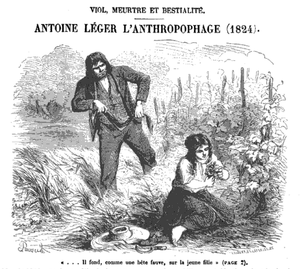
Gravure représentant Antoine Léger se préparant à étrangler sa victime Aimée Constance Debully avant de la violer et d'en consommer une partie de la chair
Antoine Léger est un résident de l'Essonne, reconnu coupable du meurtre et du viol d'Aimée Constance Debully, dont il dévora une partie du cadavre, crime pour lequel il fut guillotiné.